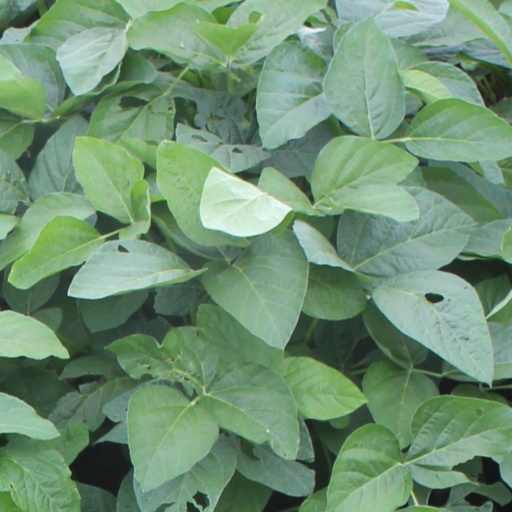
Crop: soybean